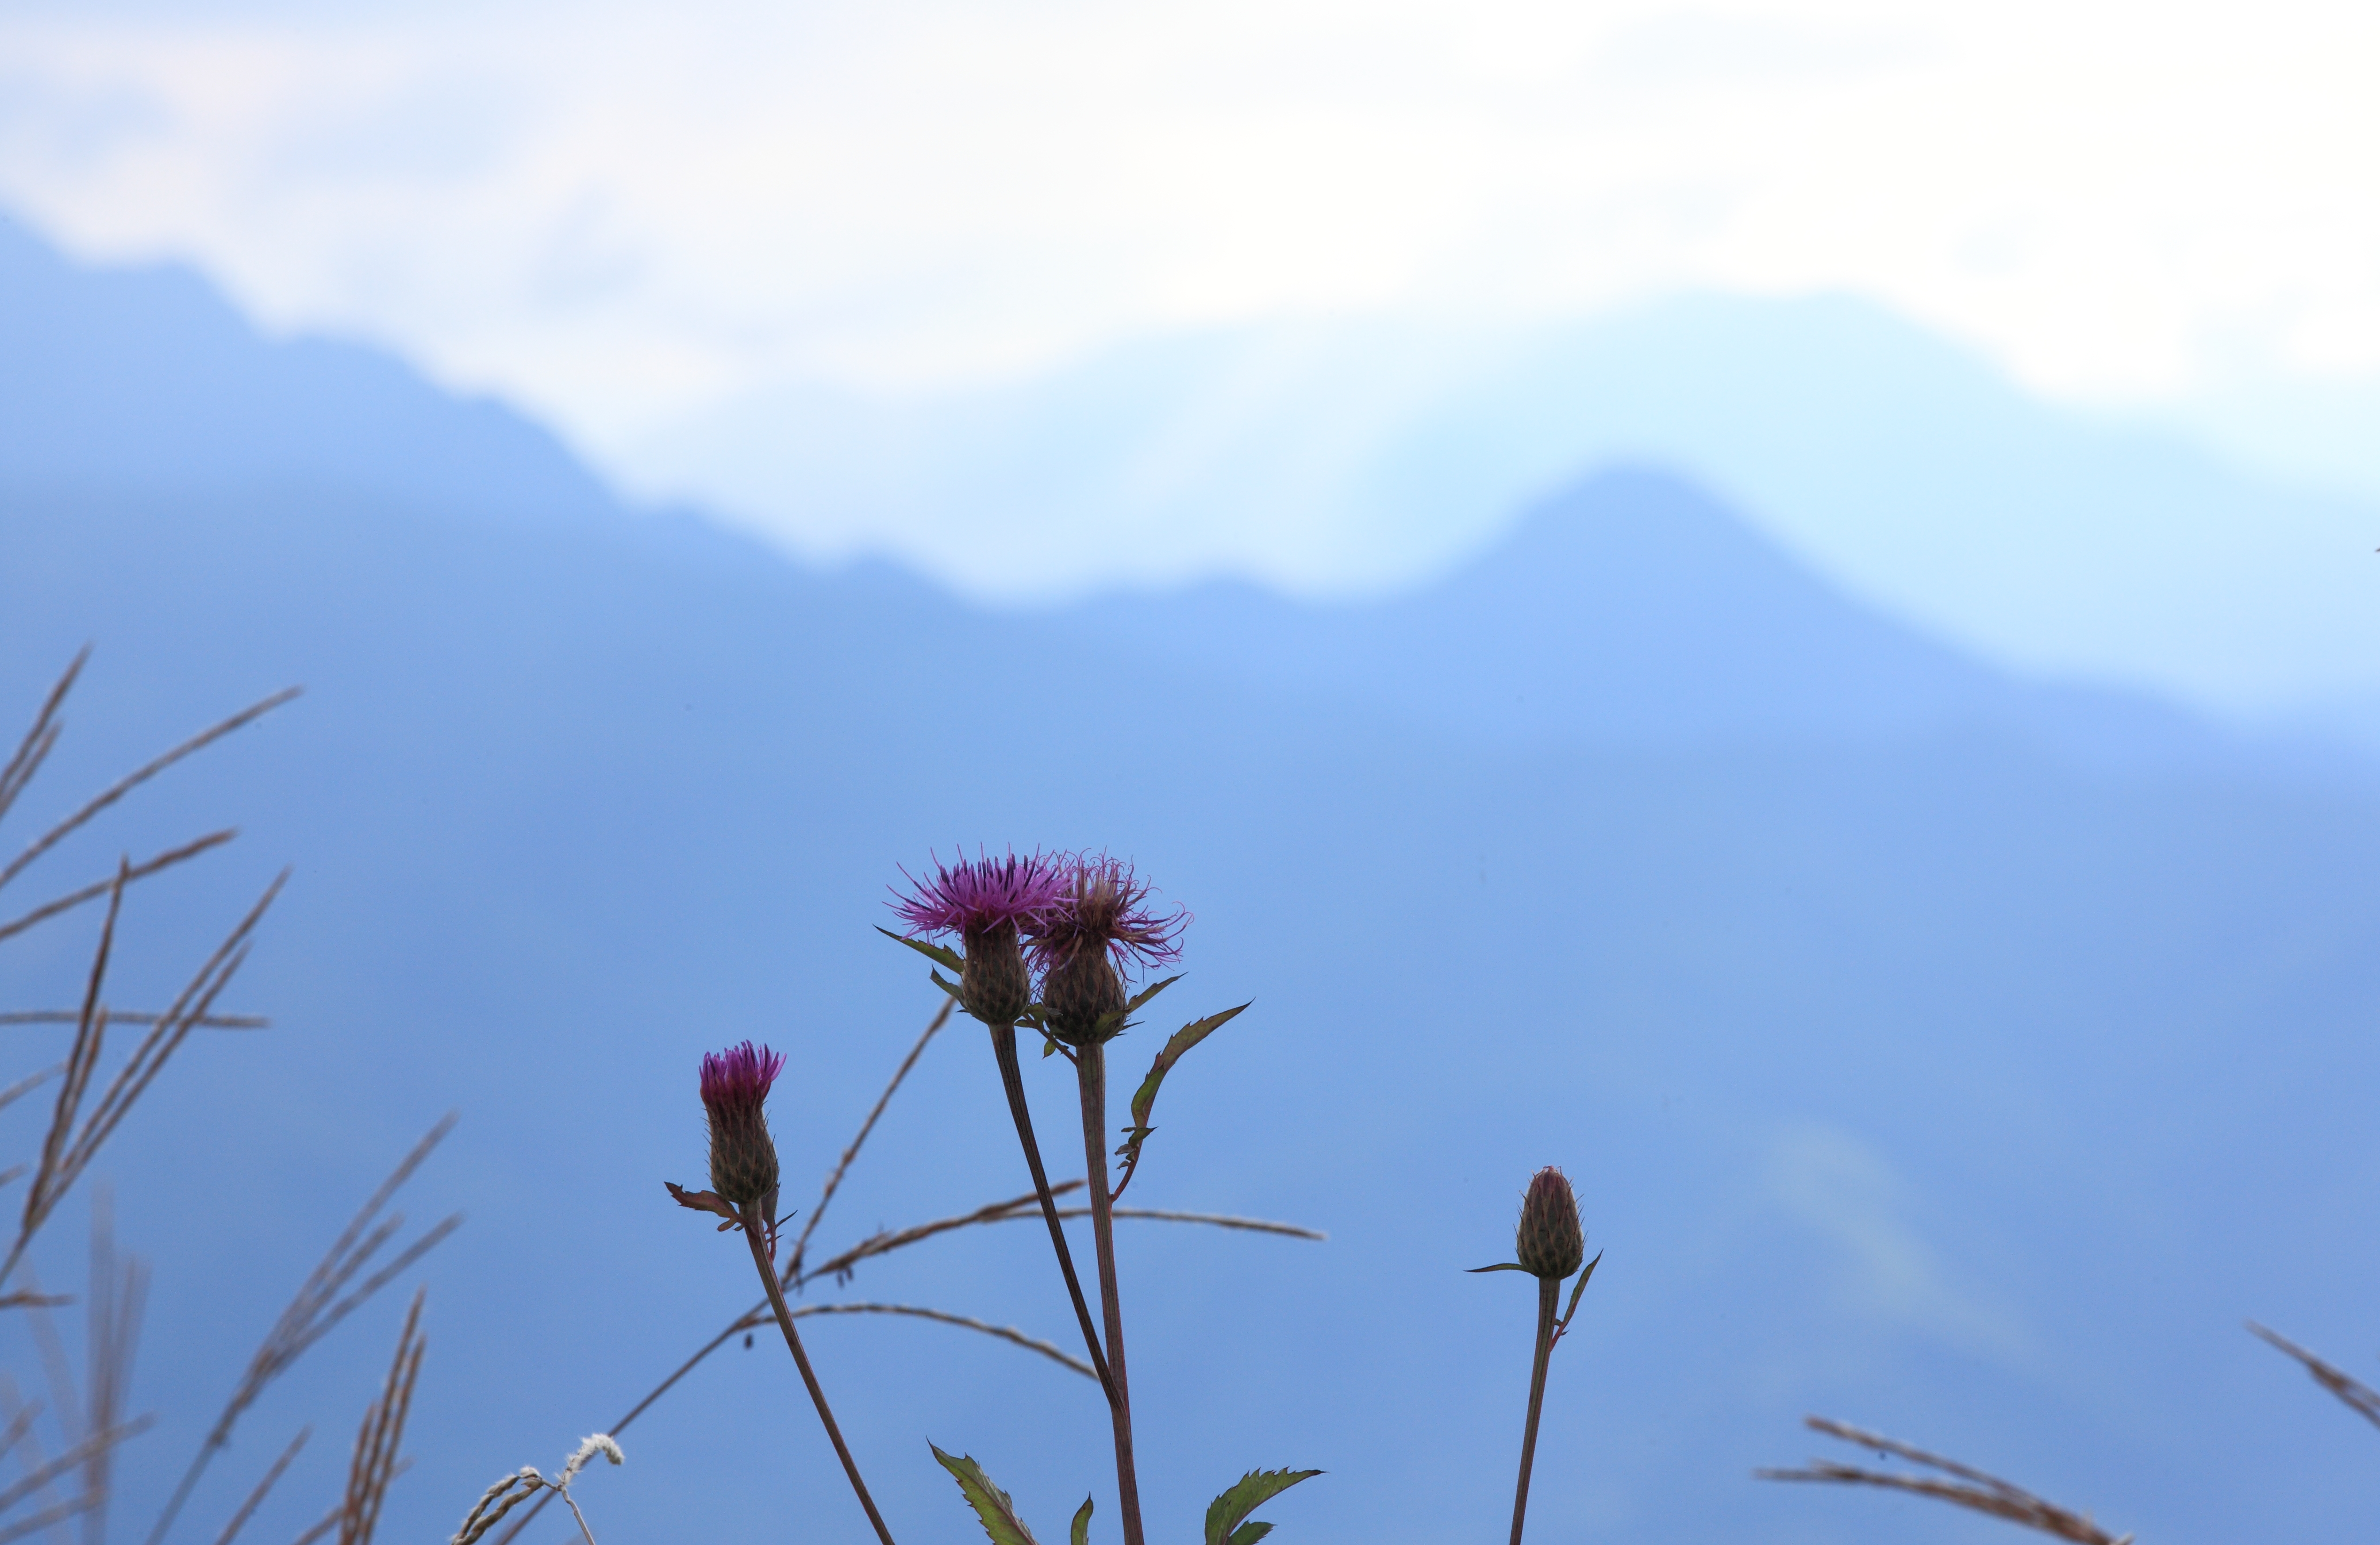
nature, grass, horizon, mountain, cloud, plant, sky, field, meadow, prairie, sunlight, morning, leaf, hill, flower, high, flora, plain, wildflower, cool image, grassland, 5d, hires, markii, hi, res, resolution, hakuba, nagano, happoone, kitaazumi, steppe, flowering plant, daisy family, atmospheric phenomenon, grass family, land plant